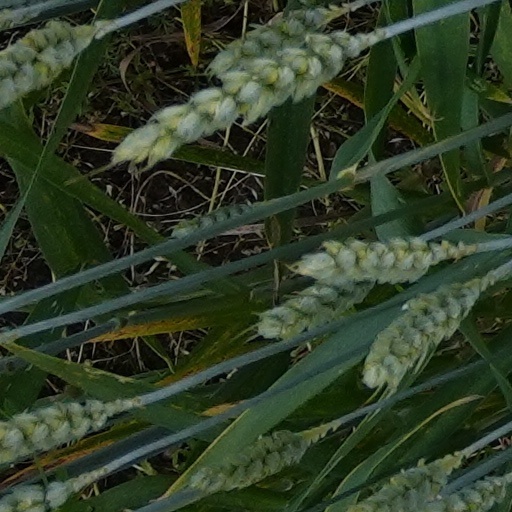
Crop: wheat